Lion's share

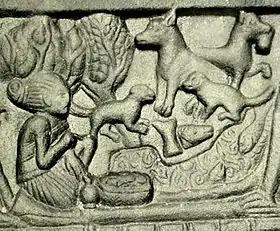
The tale of the jackal and the otters, a 2nd-century BCE Indian sculpture from the Bharhut stupa

This fable shades into an Indian variant of the story, first told as the "Dabbhapuppha Jataka", which features different animals but has at its centre the same situation of an animal making an unequal division. Here a jackal offers to arbitrate between two otters who are quarrelling over a fish they have co-operated in bringing to land. The jackal awards them the head and tail and runs off with the bulk of their catch. As well as being a condemnation of the greed that leads to strife, the tale takes a sceptical view of how the powerful frame the law to suit themselves, concluding with the satirical verse: